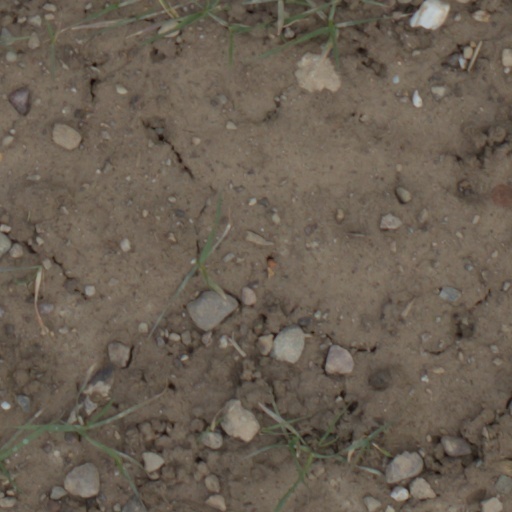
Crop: wheat